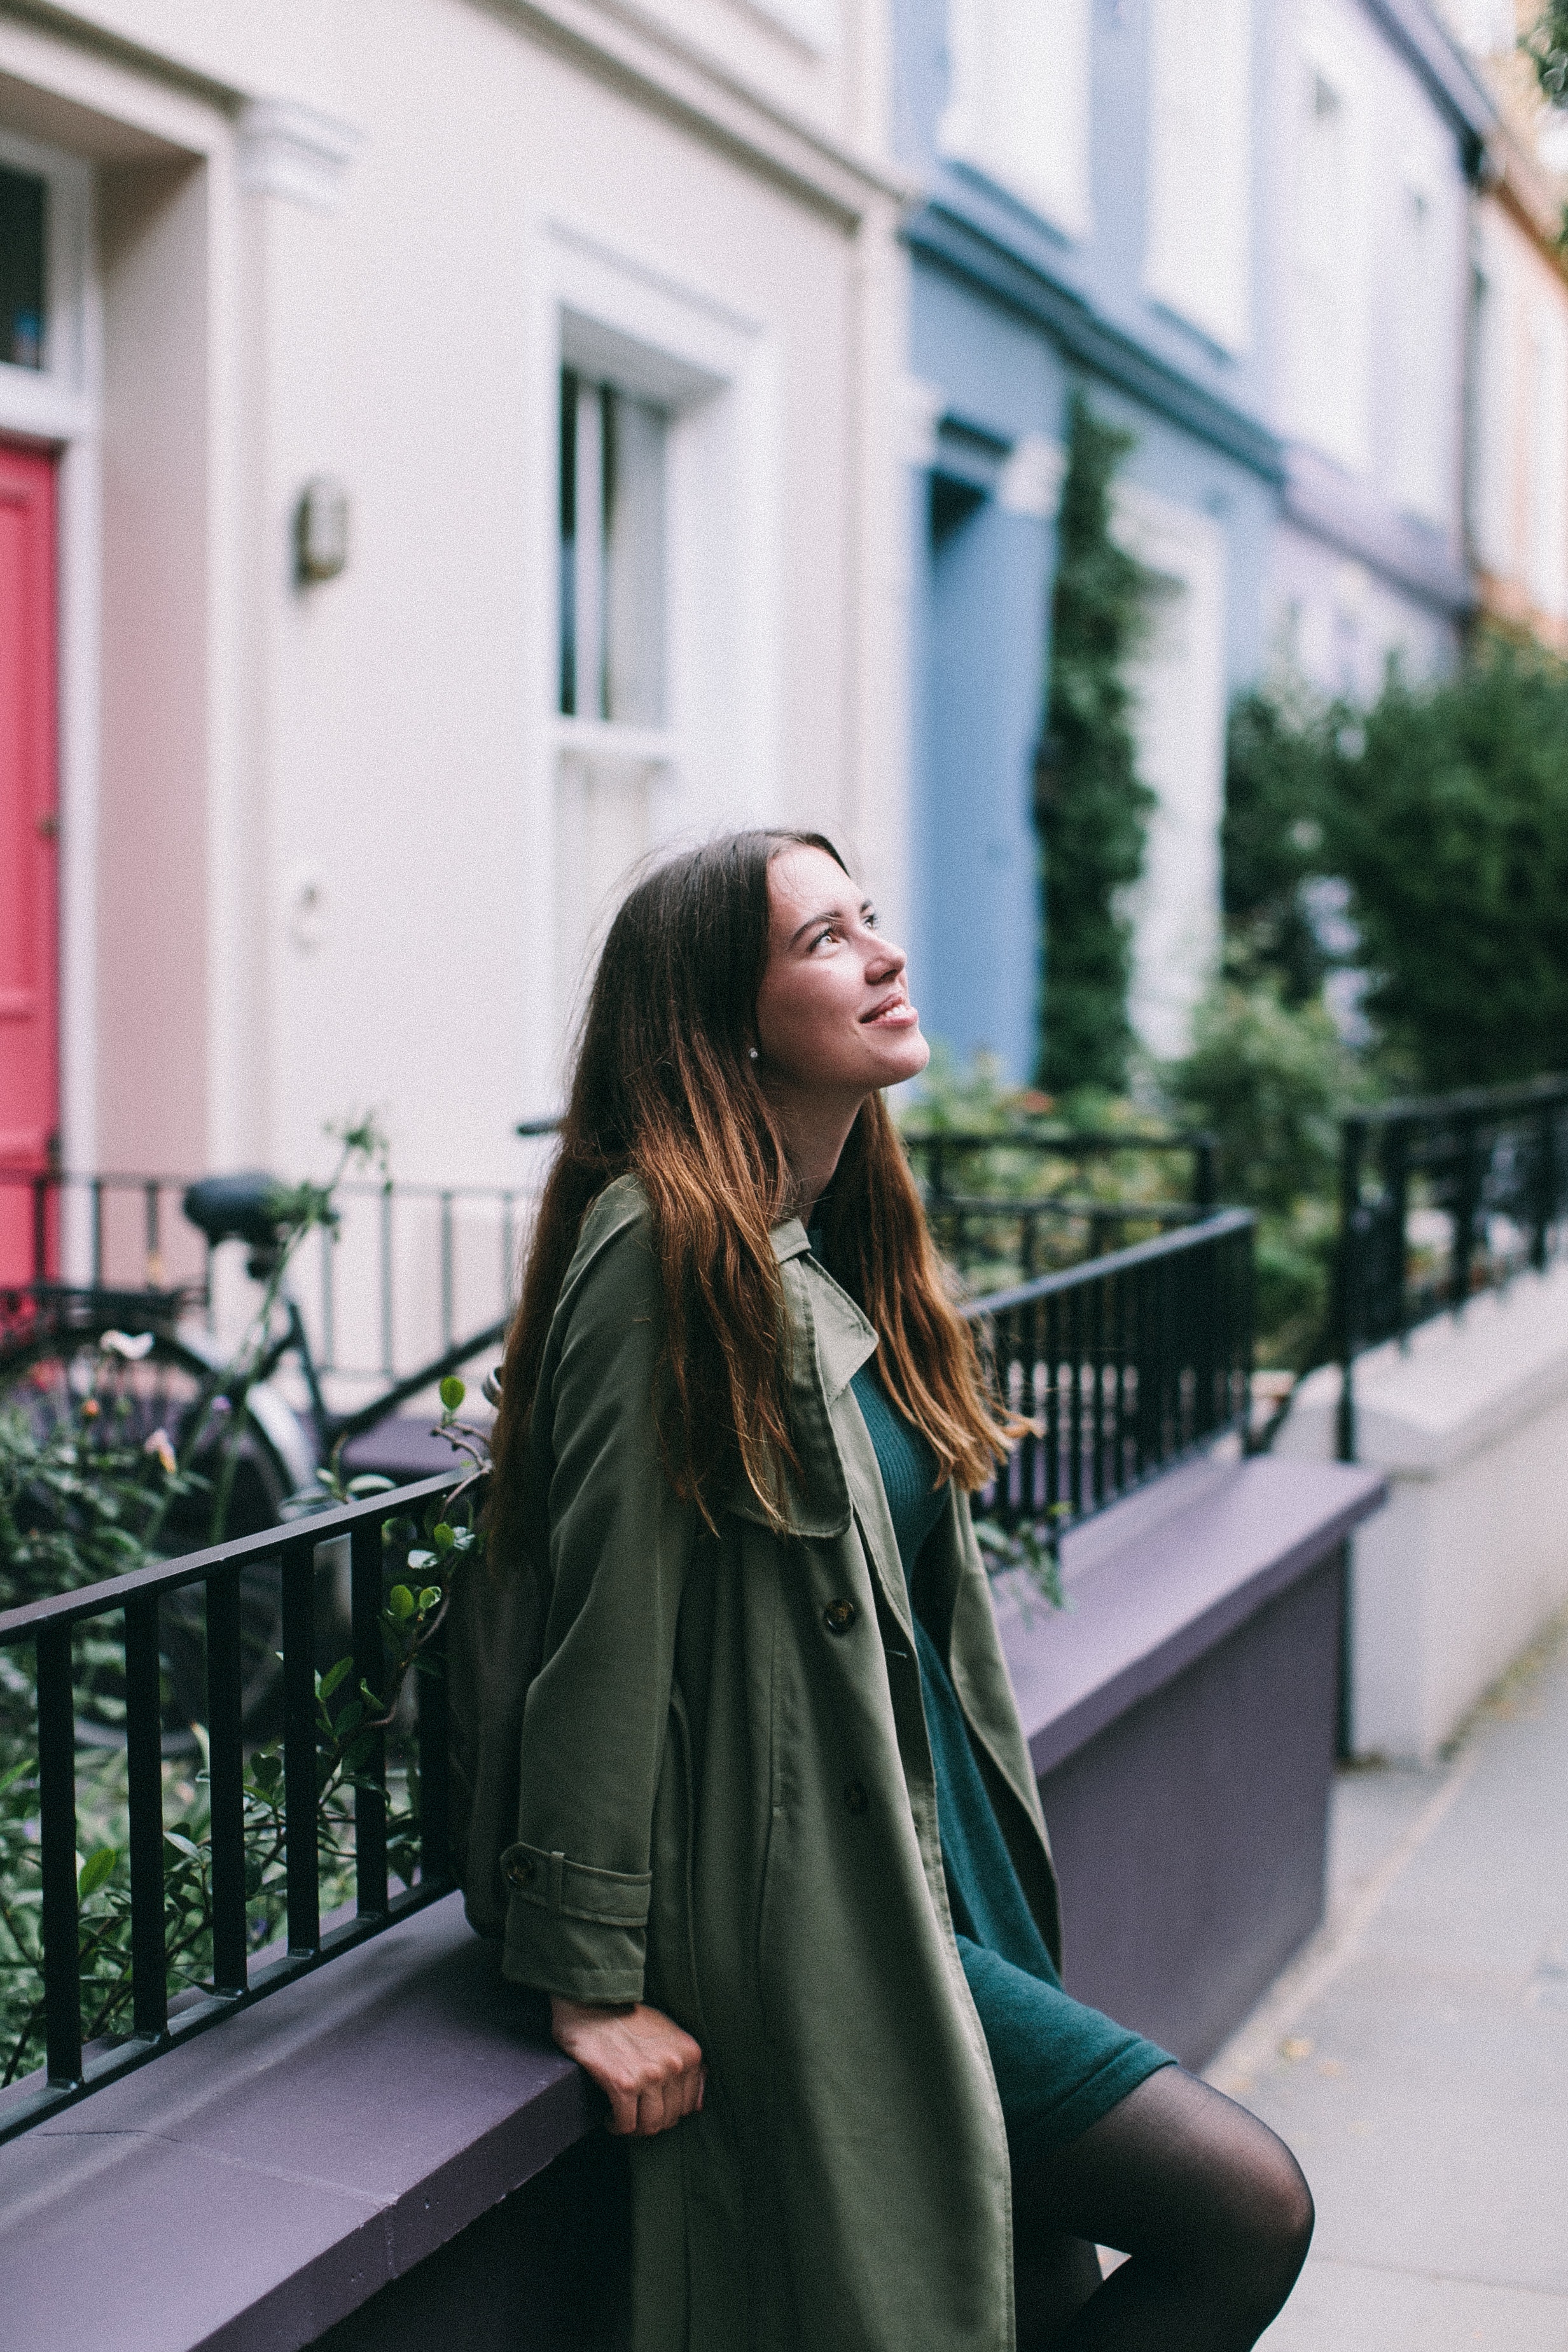
street fashion, photograph, clothing, beauty, snapshot, outerwear, fashion, coat, long hair, jacket, trench coat, photography, textile, leather, leather jacket, style